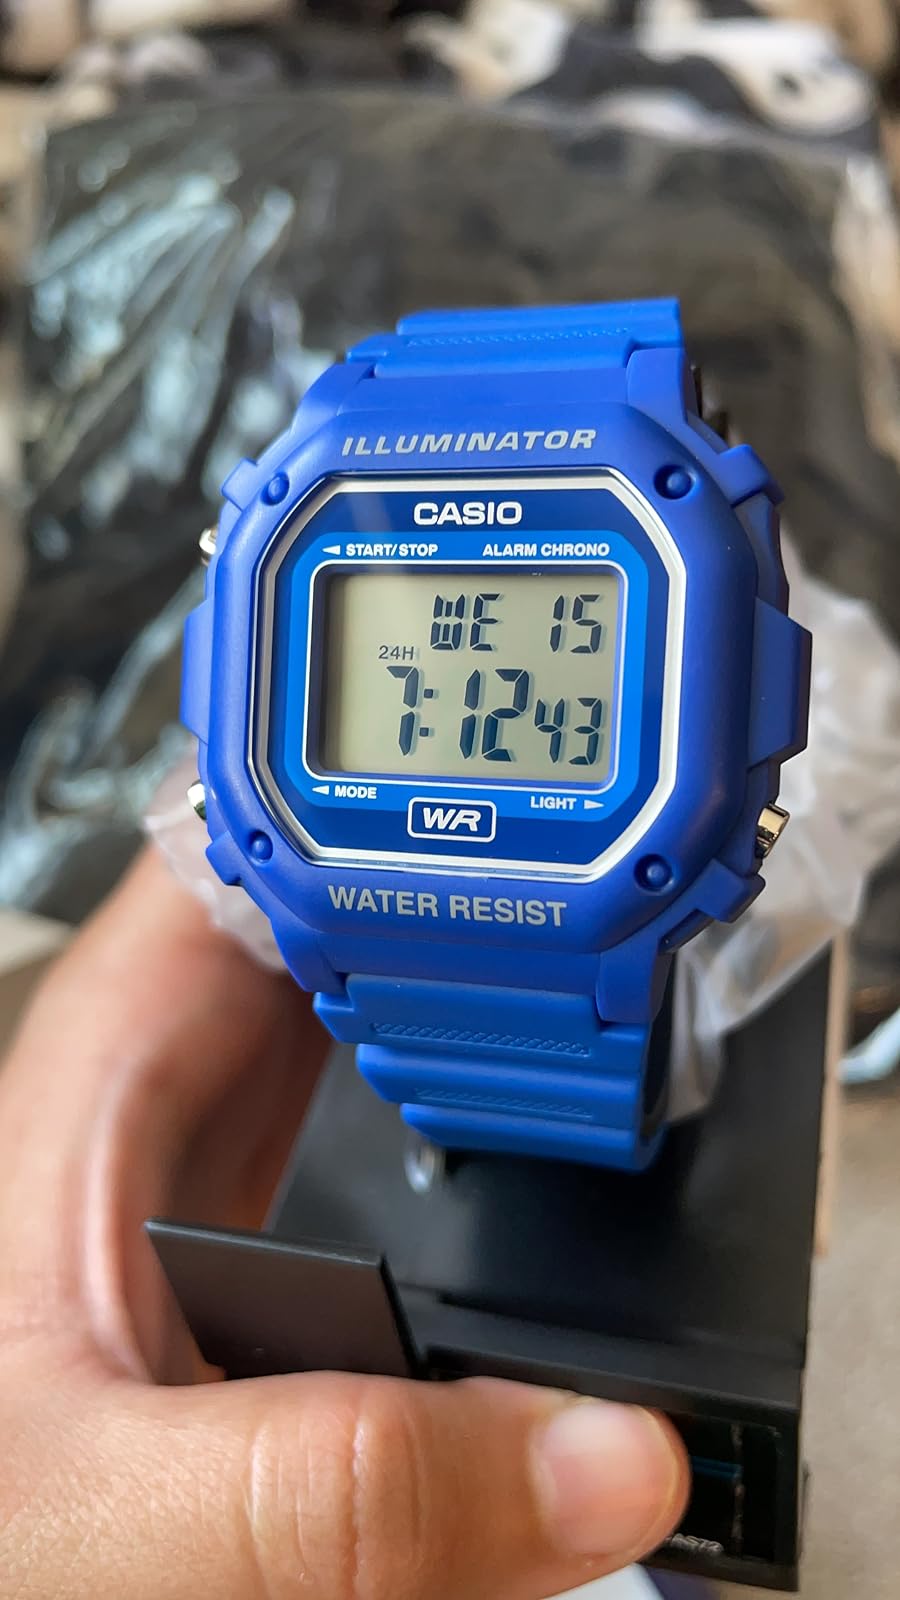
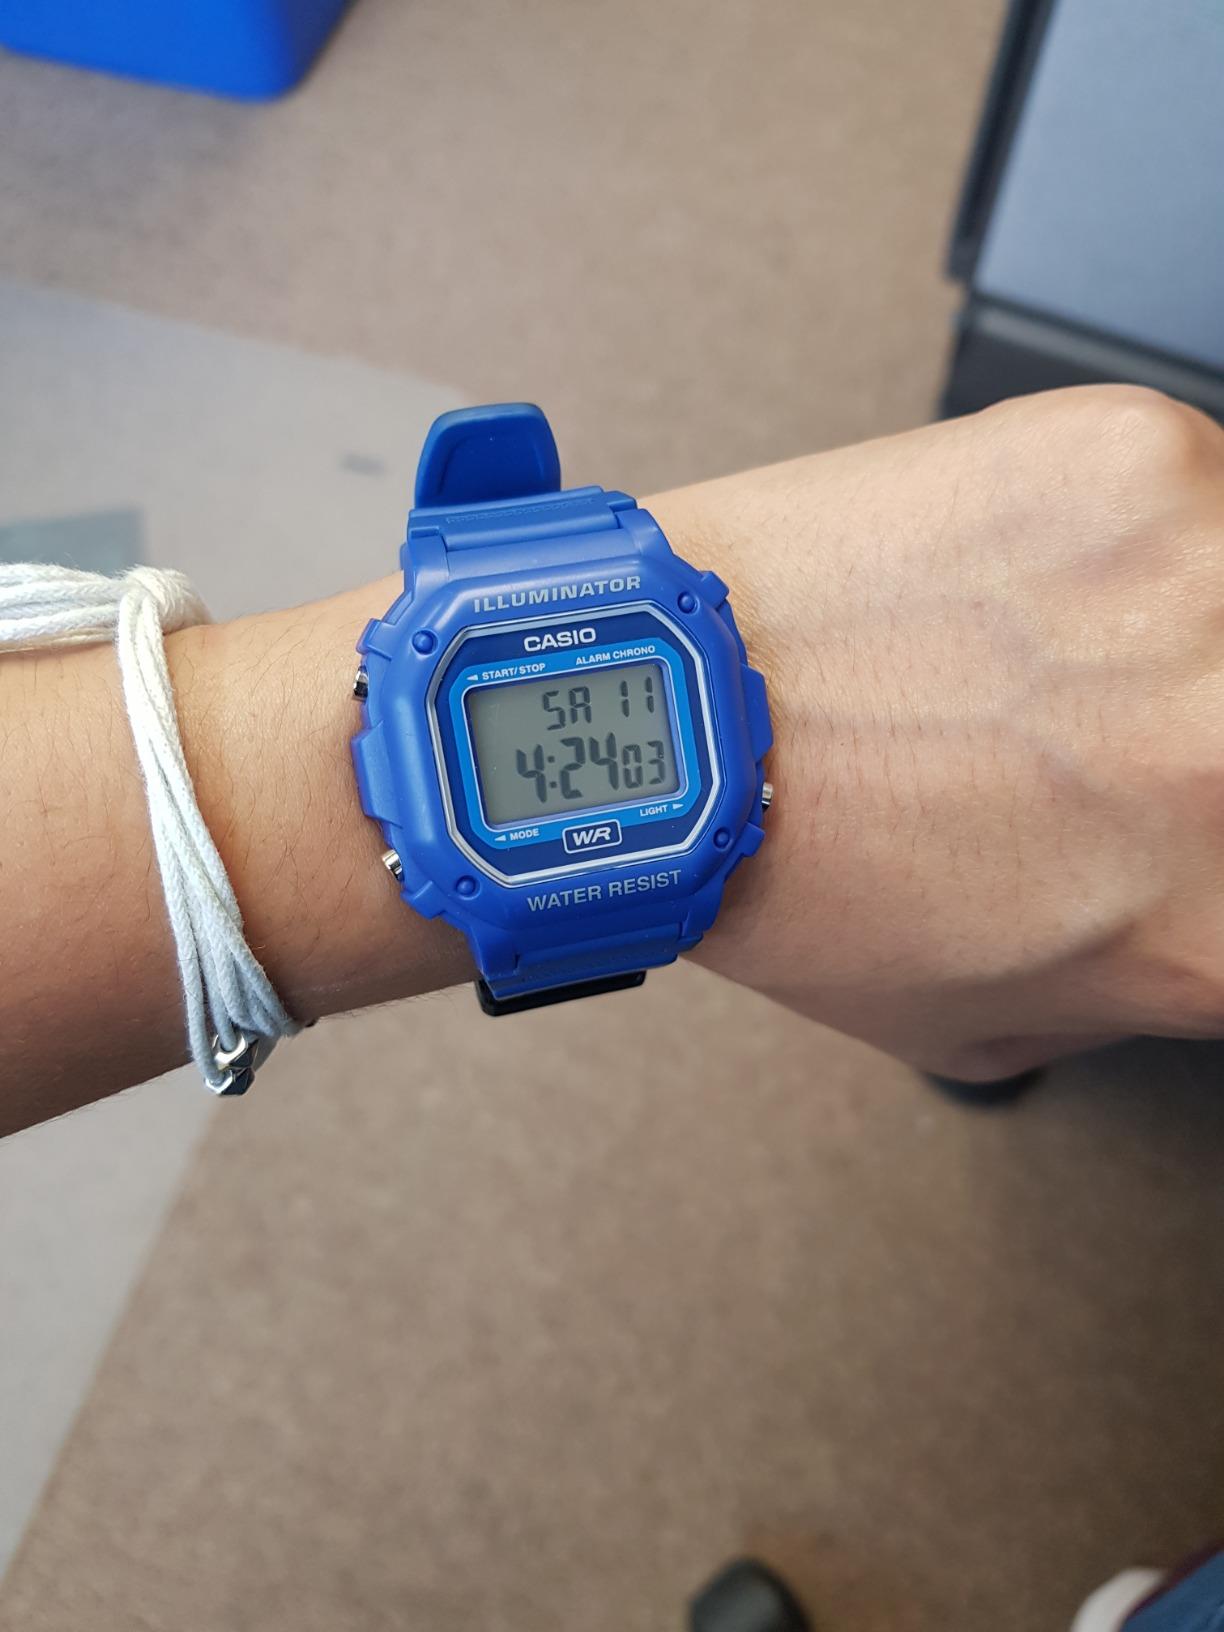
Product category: accessories_watch
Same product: yes